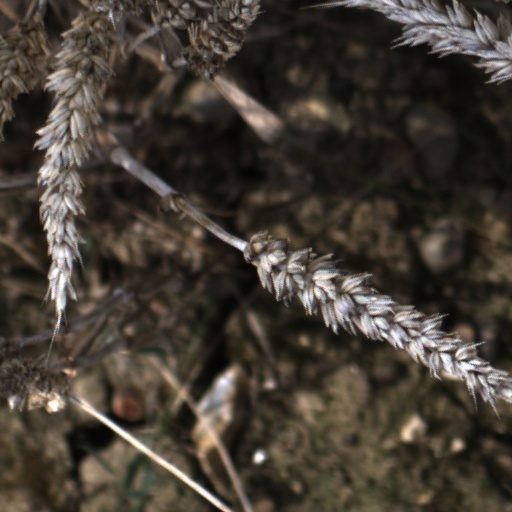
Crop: wheat